Groundhog Day

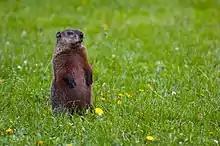
The groundhog ("Marmota monax") is a hibernating rodent of the family Sciuridae, belonging to the group of large ground squirrels.

The observance of Groundhog Day in the United States first occurred in German communities in Pennsylvania, according to known records. The earliest mention of Groundhog Day is an entry on February 2, 1840, in the diary of James L. Morris of Morgantown, in Pennsylvania Dutch Country, according to the book on the subject by Don Yoder. This was a Welsh enclave but the diarist was commenting on his neighbors who were of German stock.